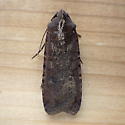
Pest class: cutworms